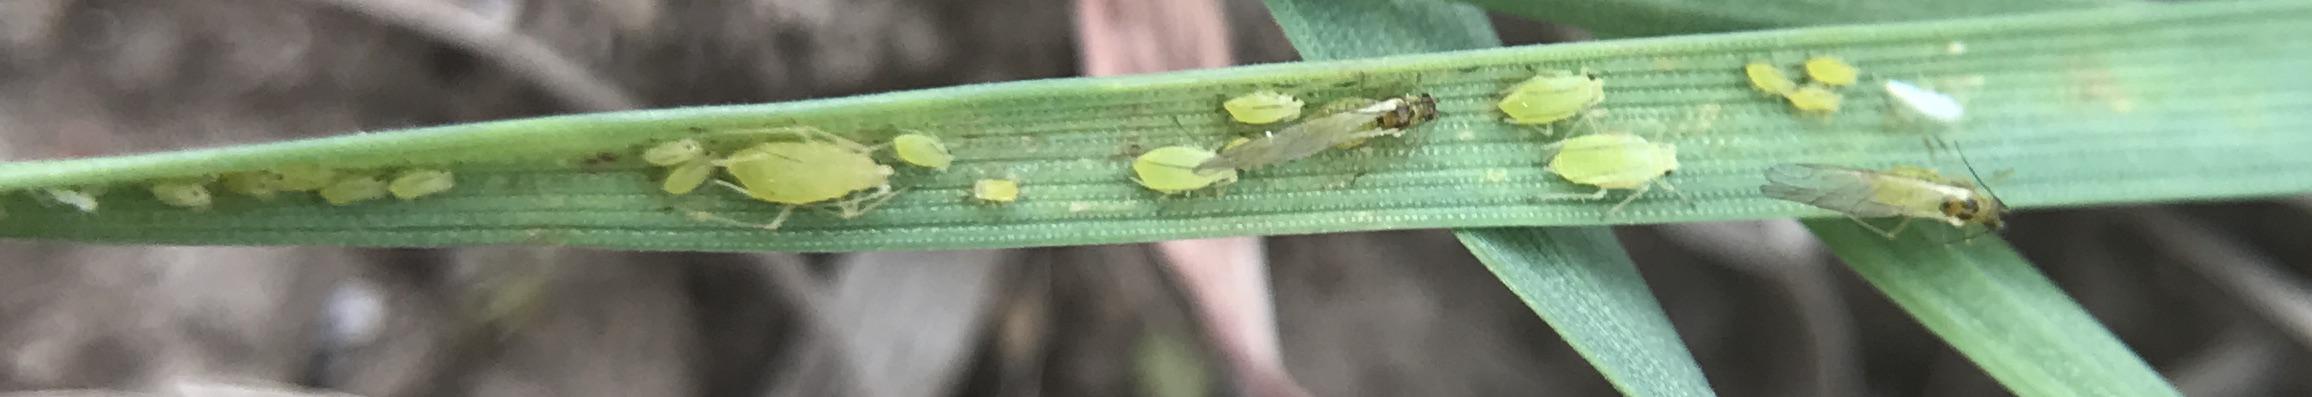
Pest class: cereal_grass_aphid